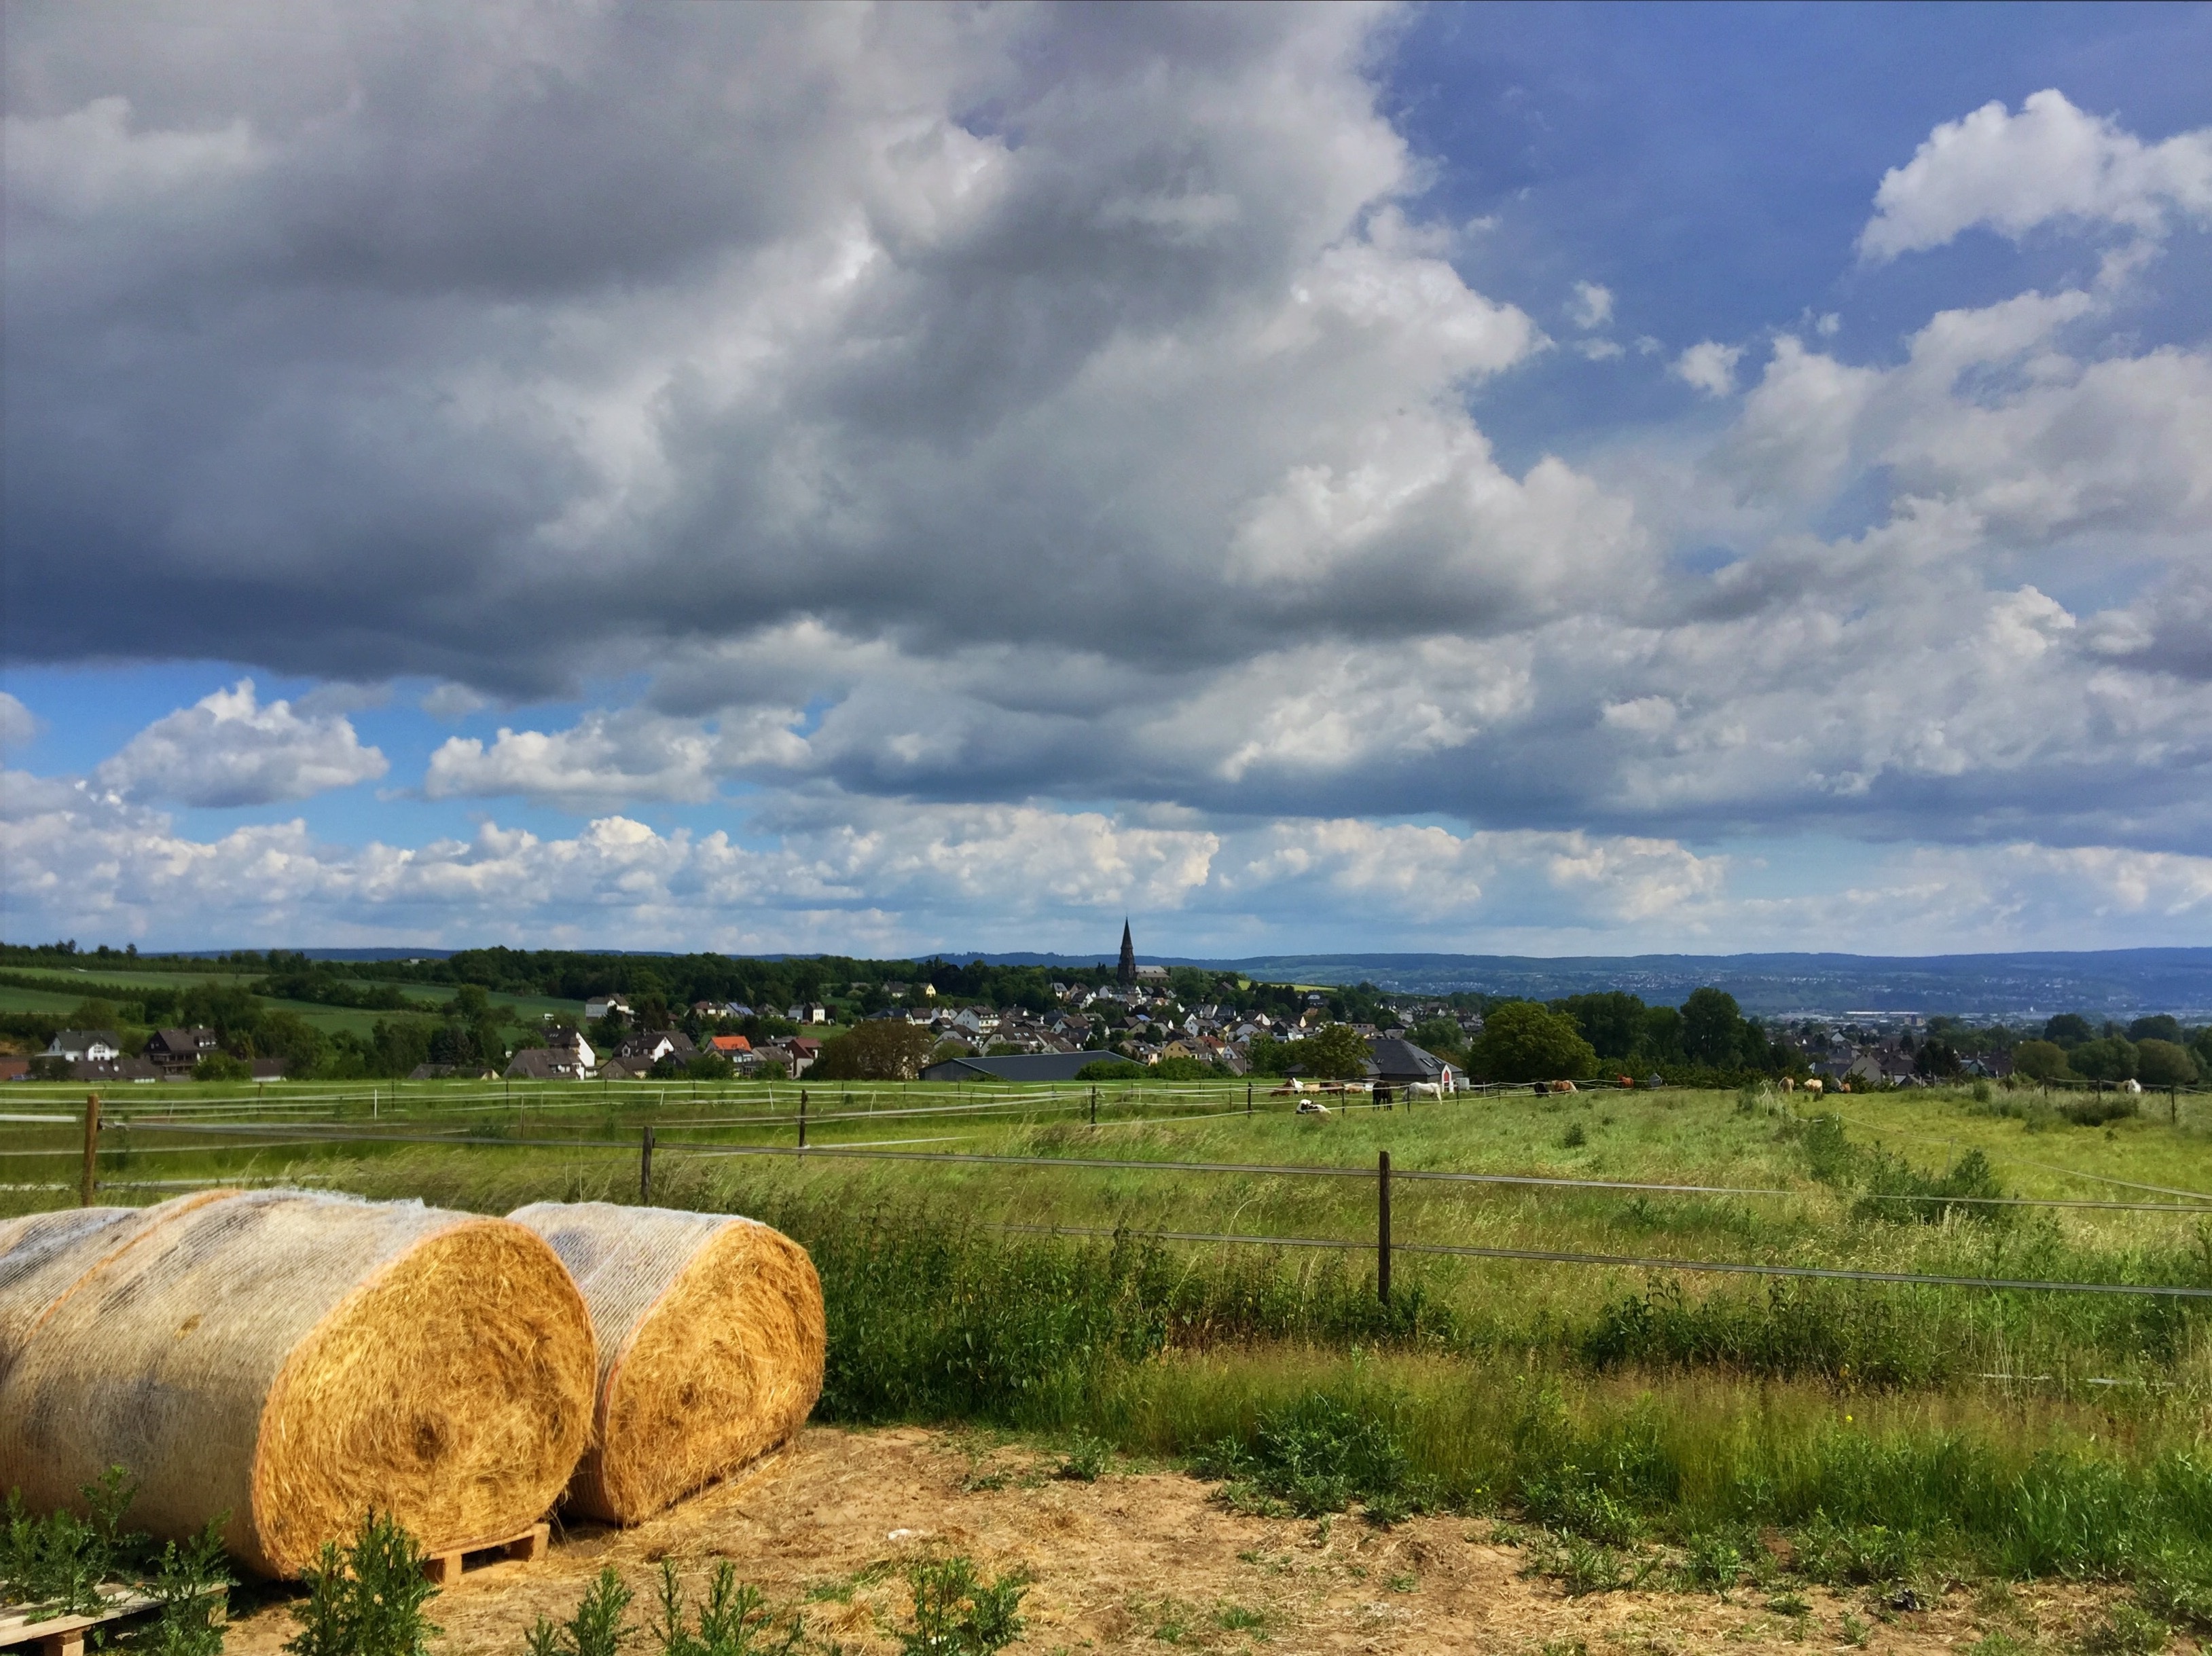
landscape, nature, grass, horizon, cloud, sky, hay, field, farm, meadow, prairie, hill, view, panorama, green, pasture, grazing, ranch, landmark, agriculture, savanna, plain, farm land, grassland, plateau, germany, sommer, habitat, ecosystem, koblenz, steppe, rural area, rhineland palatinate, ruebenach, coblenz